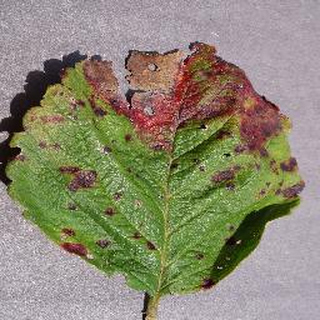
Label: strawberry_leaf_scorch